List of communities in Dubai

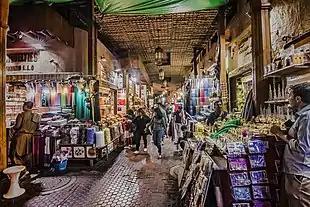
Spice Souq in Deira

This sector develops on the northern coastal area of Dubai, on the north bank of Dubai Creek. It corresponds to the historic district of Deira and its artificial island. With a population of approximately 494,000 residents on an area of just under 125 km, it is the most densely populated sector (density of approximately 3,950 inhabitants/km).